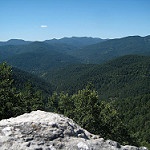
Scene: Outdoor